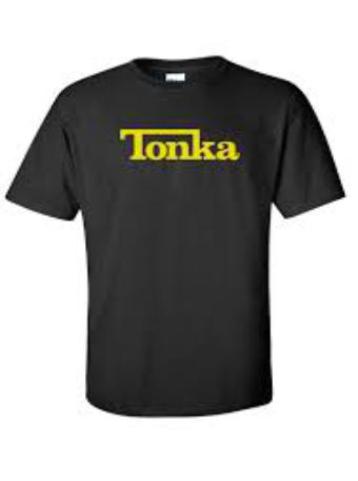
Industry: Leisure